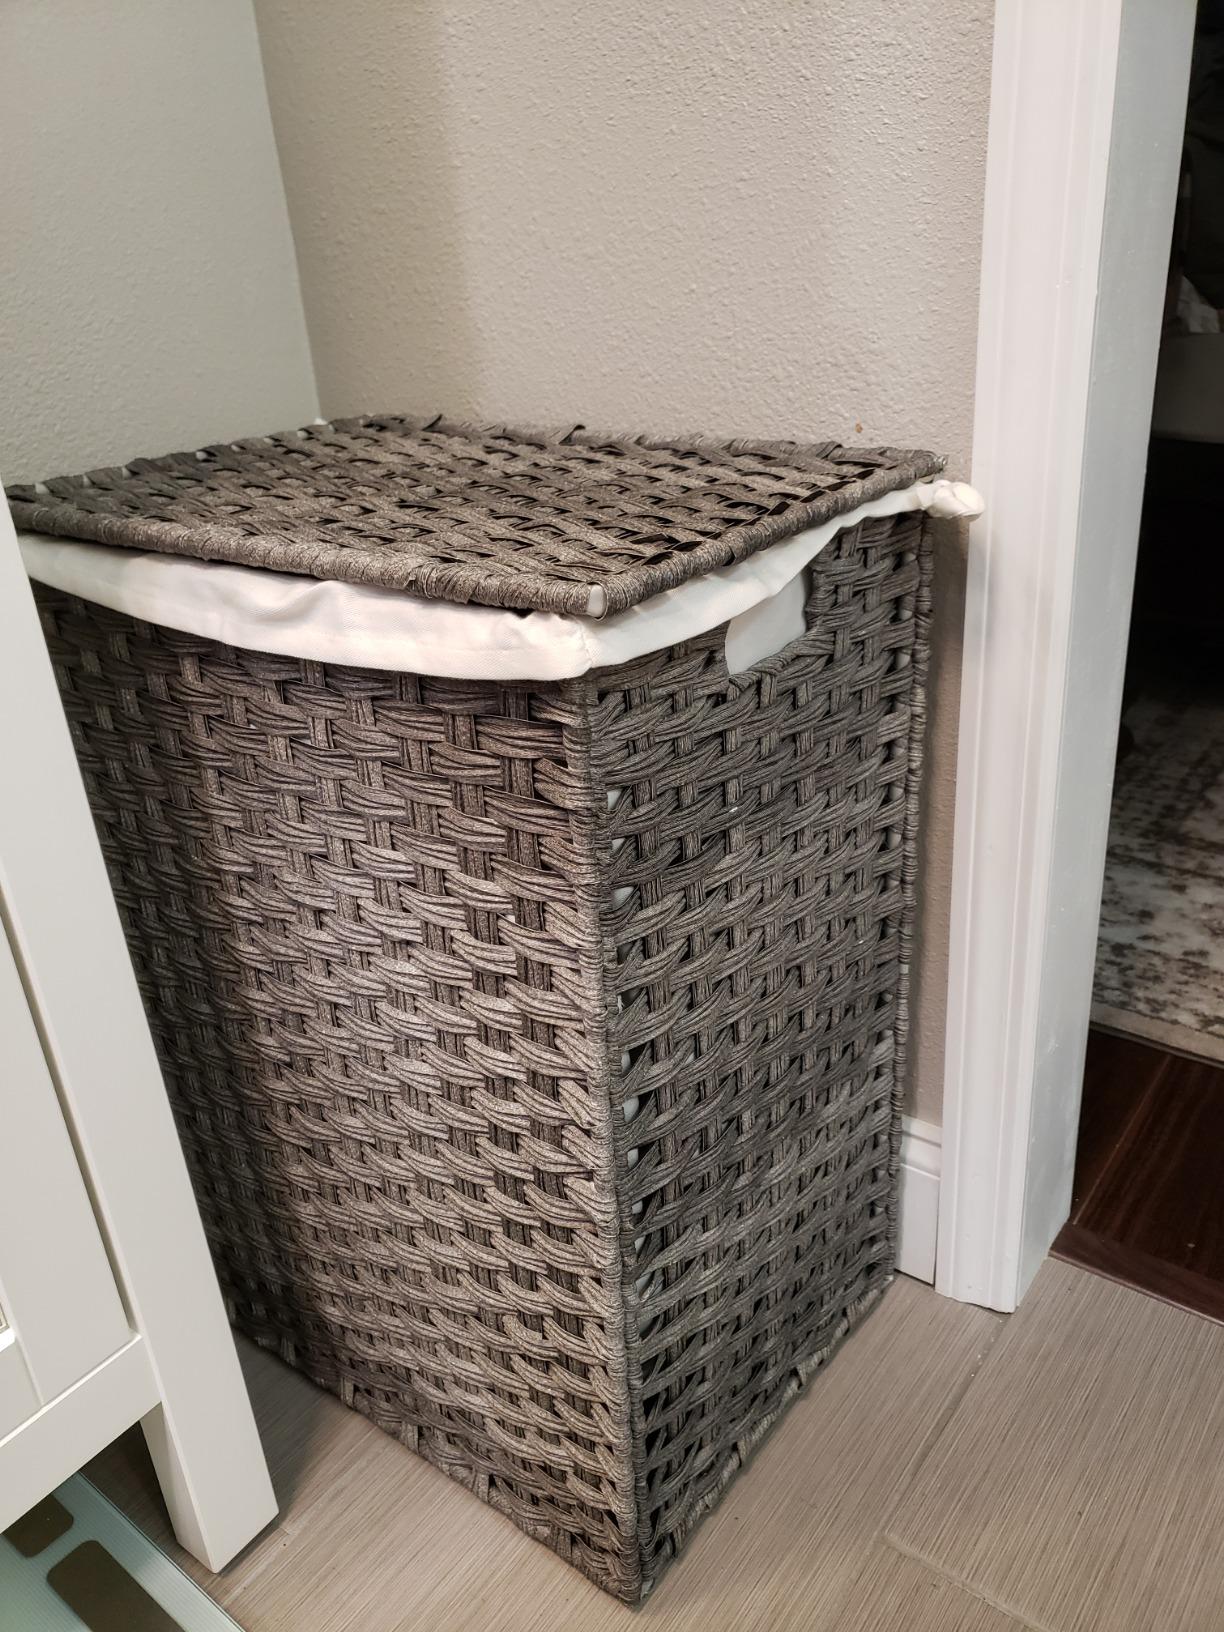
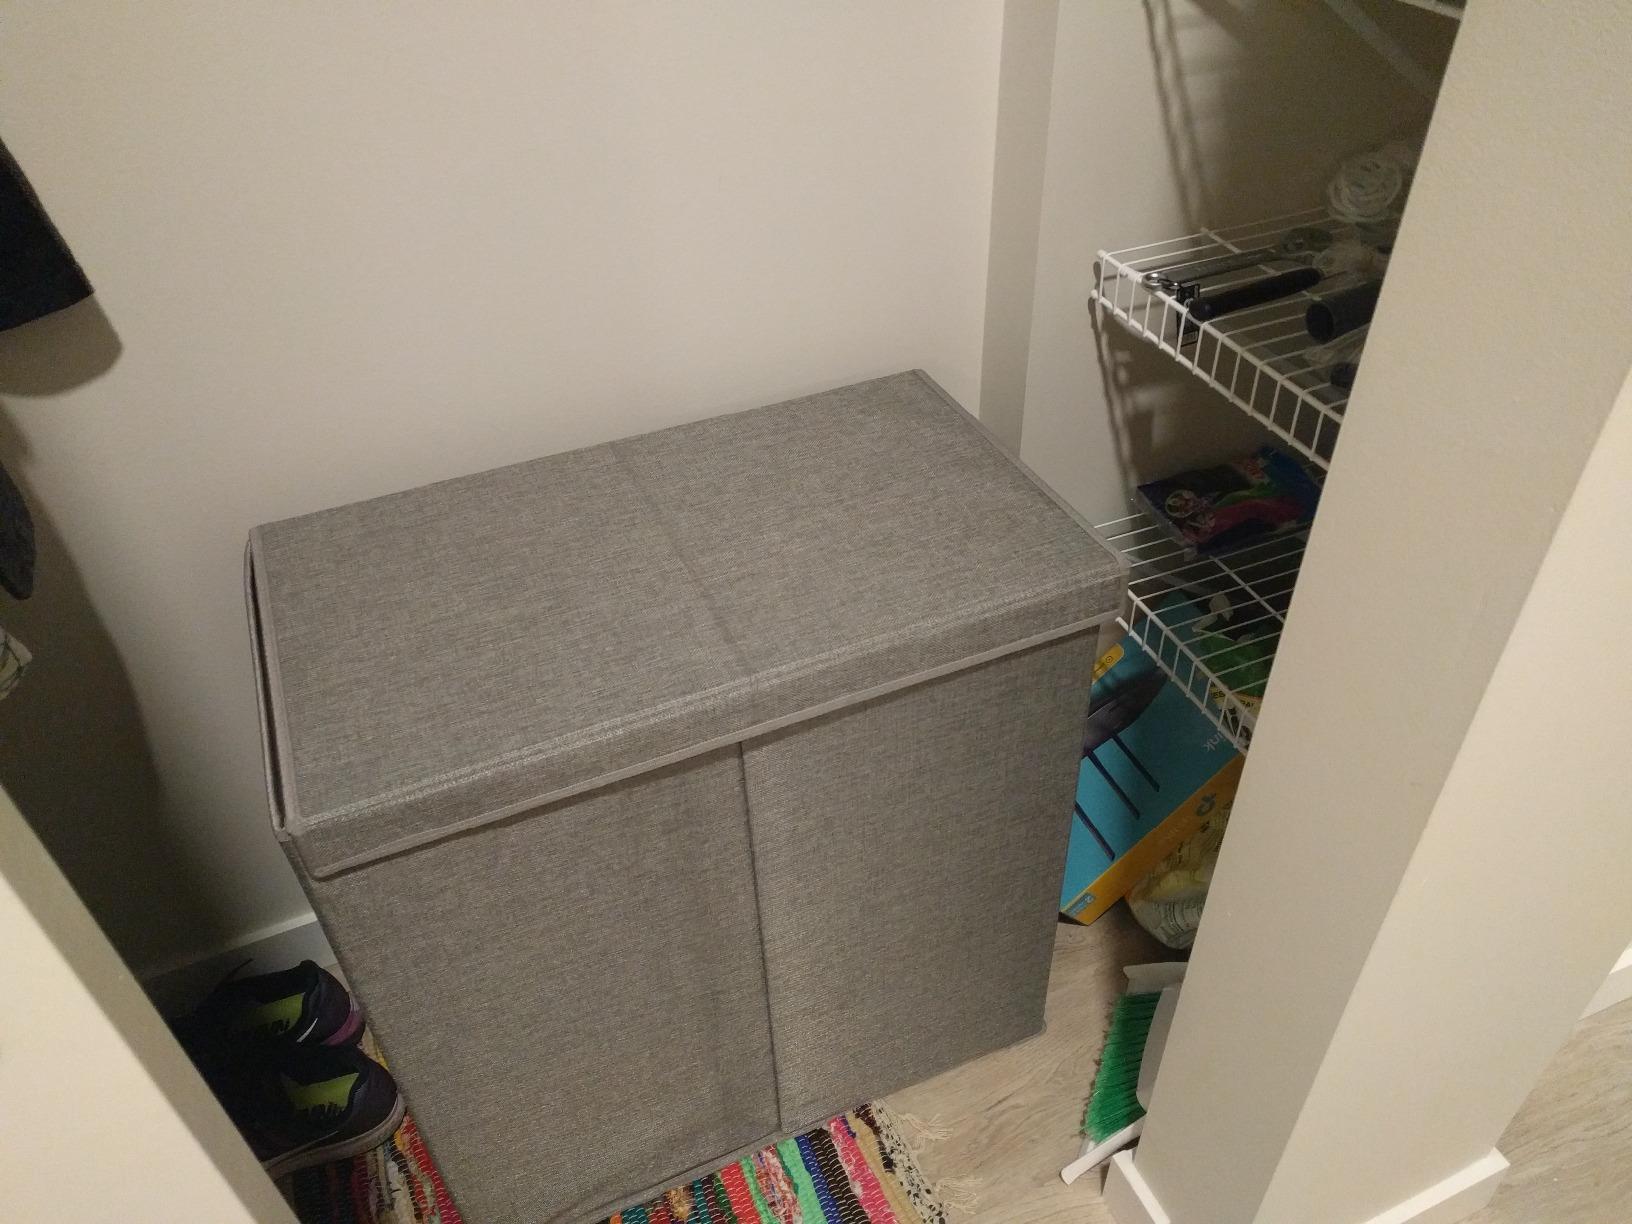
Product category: items_hamper
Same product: no